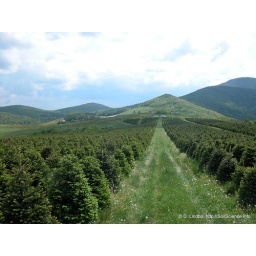
The production of Fraser Fir Christmas trees is a major part of the economy in the mountains of North Carolina.